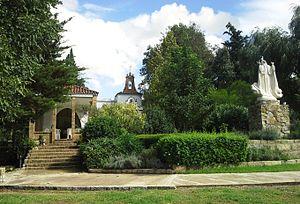
Les principaux pèlerinages chrétiens sont :
Le sanctuaire de Notre-Dame-des-Grâces de Onuva, situé dans la ville de La Puebla del Río, province de Séville, région de l'Andalousie en Espagne, est un sanctuaire marial qui marque l'endroit exact où un jeune homme de son nom Jesús José Cabrera a affirmé avoir reçu des divers apparitions de la Bienheureuse Vierge Marie et deux apparitions de Jésus-Christ lui-même.
Cet article liste les sanctuaires mariaux du monde entier classés par pays. Il inclut les sanctuaires dévolus à Marie, actuels ou ayant existé dans le passé. Les éventuelles dates entre parenthèses correspondent à l'année de création du sanctuaire, et, le cas échéant, à l'année de sa disparition.